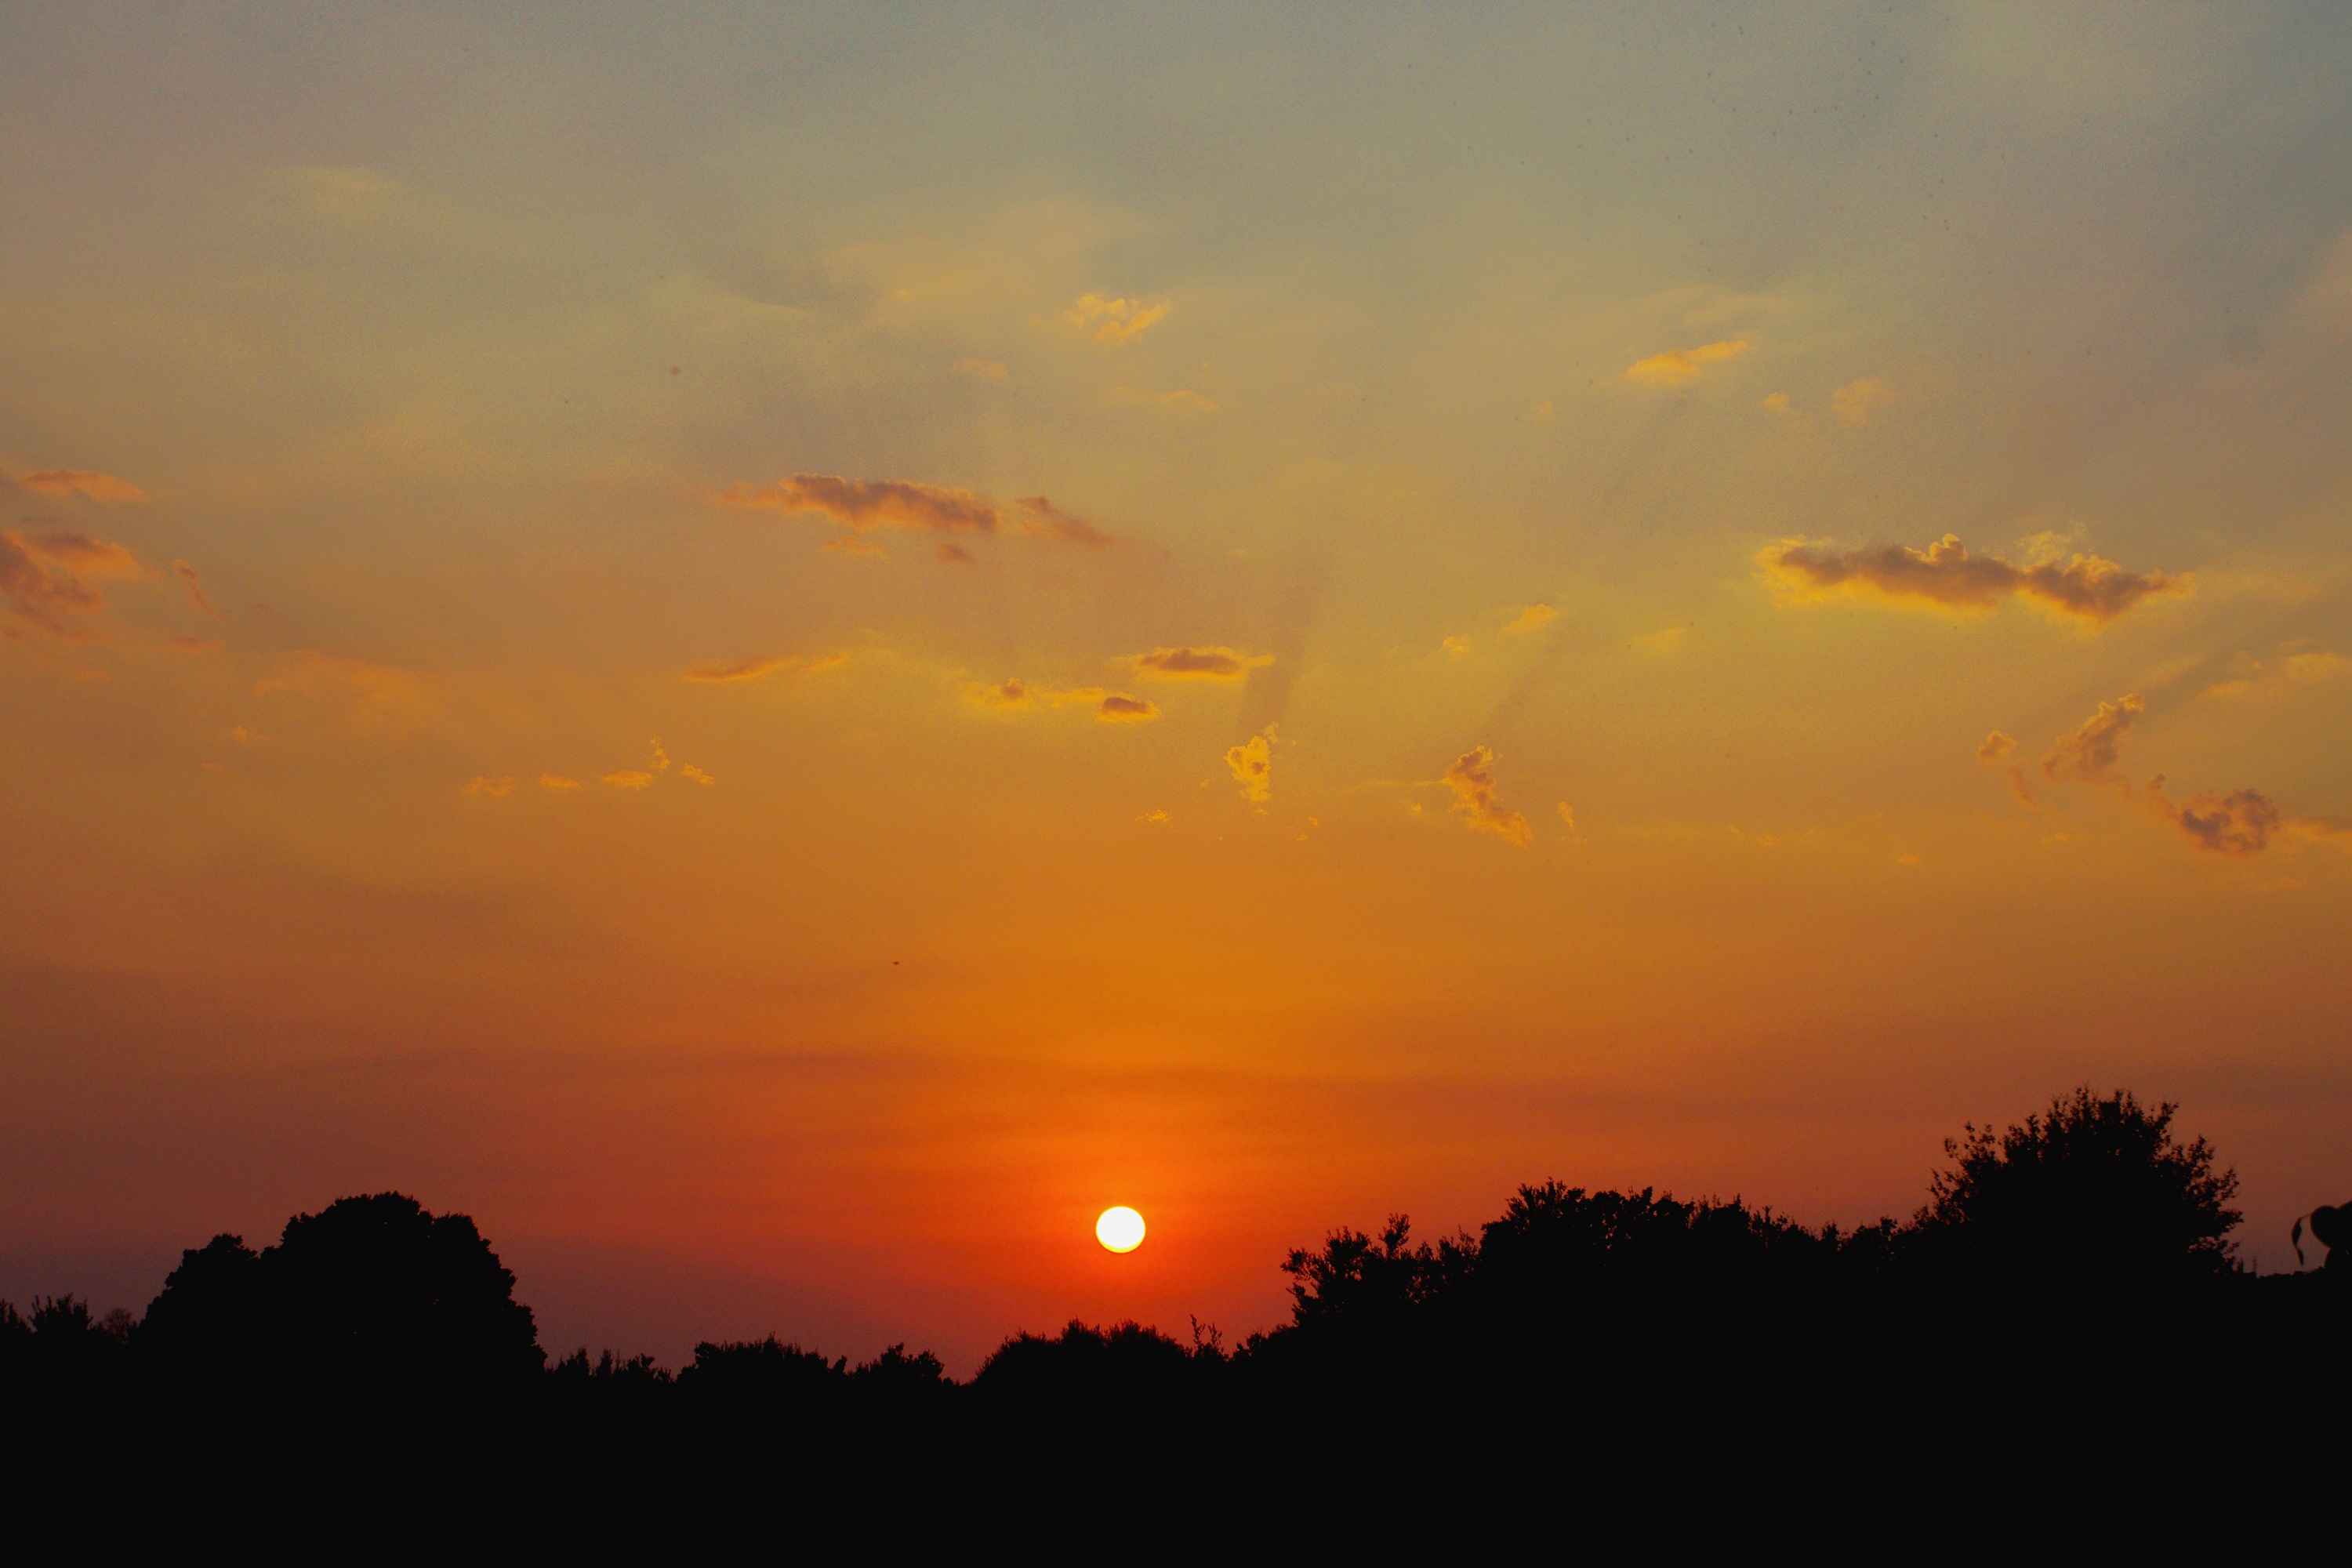
horizon, cloud, sky, sun, sunrise, sunset, sunlight, morning, dawn, atmosphere, summer, dusk, evening, twilight, red, afterglow, atmospheric phenomenon, red sky at morning, red sky at night